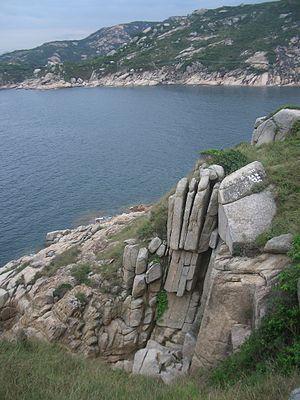
Po Toi est la principale île des îles Po Toi et la plus méridionale des îles de Hong Kong comportant une superficie de 3,69 km².